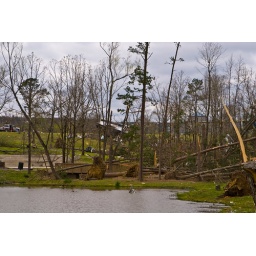
The walking trail behind the college. Yes that is a bus in a tree...